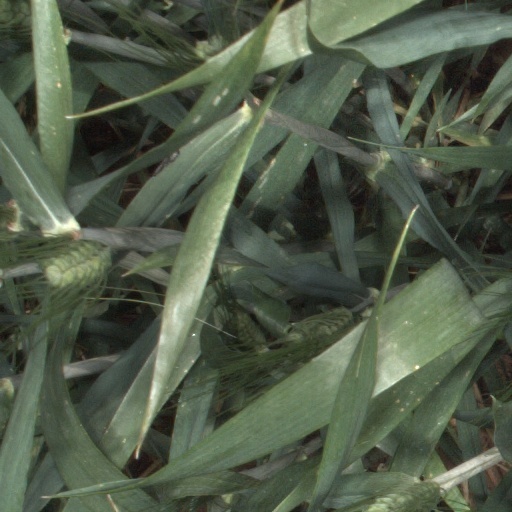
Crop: wheat